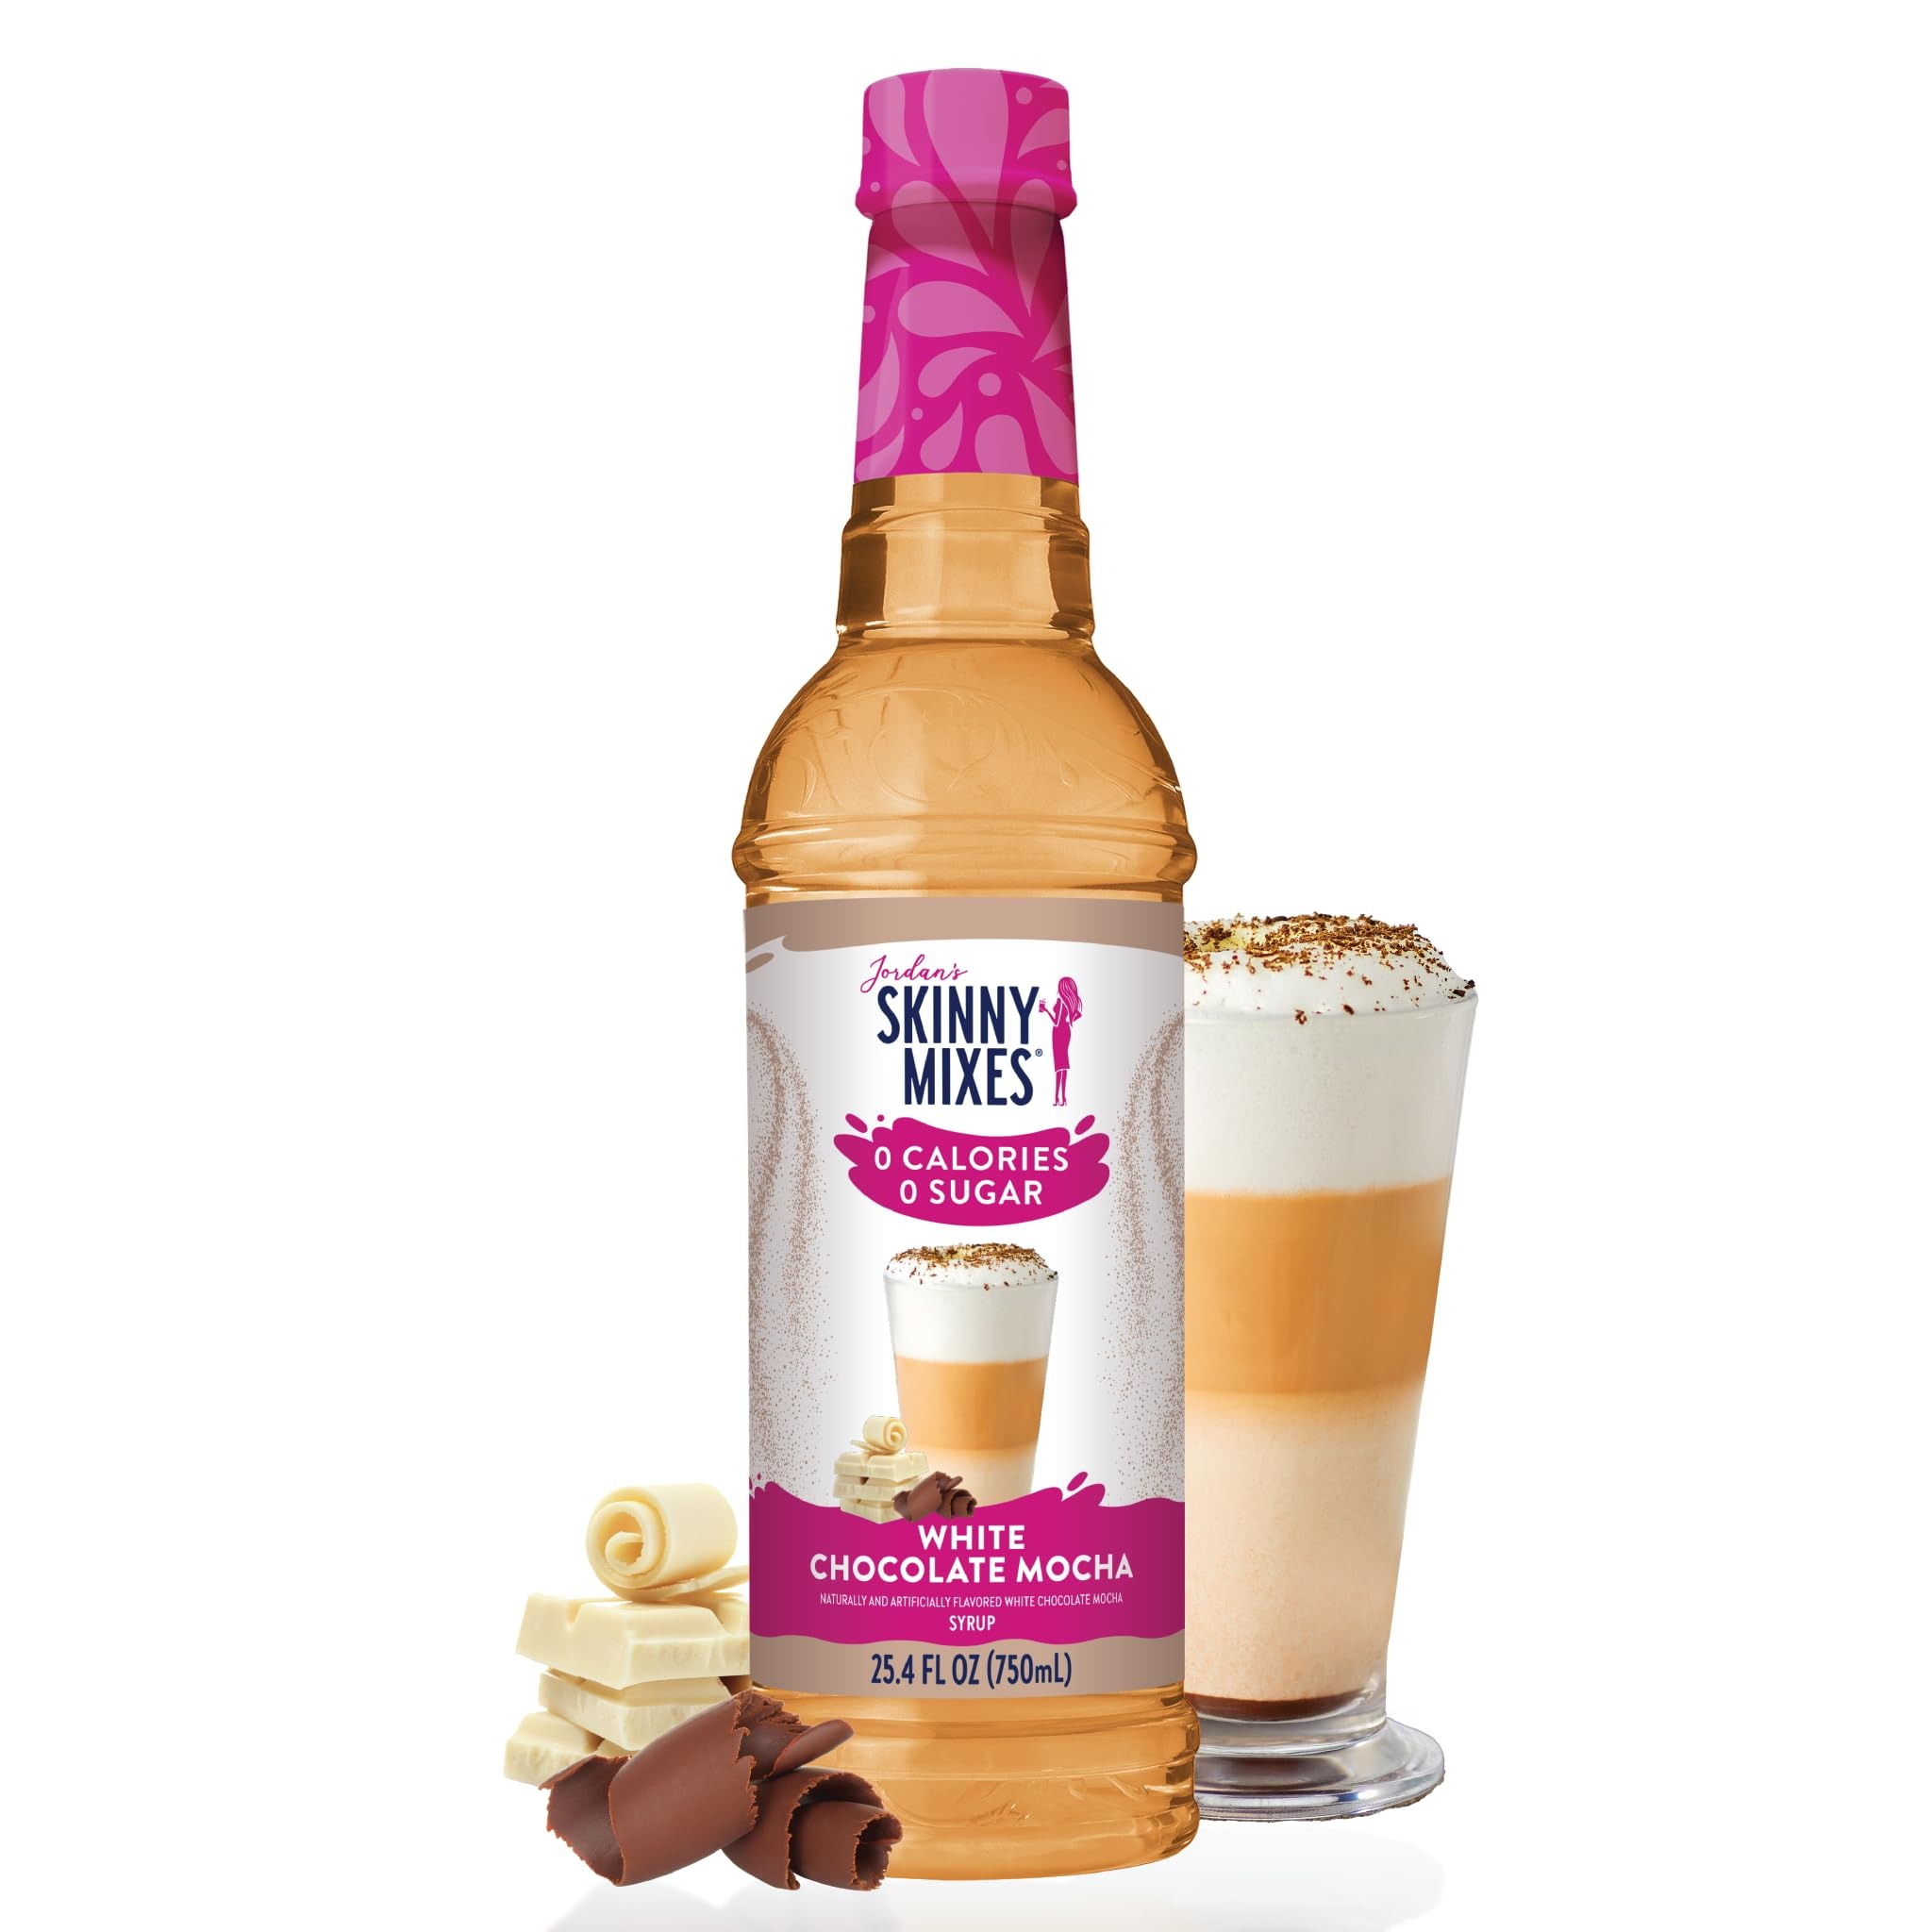
Item Name: Jordan's Skinny Syrups Sugar Free Coffee Syrup, White Chocolate Mocha Flavor Mix, Zero Calorie Flavoring for Chai Latte, Protein Shake, Cocktail & More, Gluten Free, Keto Friendly, 25.4 Fl Oz, 1 Pack
Bullet Point 1: SKINNY COFFEE SYRUP: Make your favorite beverages taste indulgent, but without the guilt. This coffee syrup contains zero sugar, zero calories, and zero carbs. 25 servings per bottle.
Bullet Point 2: WHITE CHOCOLATE MOCHA SYRUP: This syrup for coffee consists of a sensational, and creamy blend of white chocolate and mocha. Use the flavored syrup to make delicious coffees, lattes, protein shakes, smoothies, yogurt, overnight oats, and much more.
Bullet Point 3: HOW TO ENJOY: Simply add 1 tbsp of any of the sugar free syrups to coffee or your favorite drink. Adjust to get the perfect amount of flavor and sweetness and enjoy!
Bullet Point 4: MADE FOR YOU: All Jordan's Coffee Syrups are made in the USA and gluten free, kosher, keto friendly, and non-GMO to suit the dietary needs of all kinds of lifestyles.
Bullet Point 5: HEALTHY LIVING MADE DELICIOUS: We strive to empower you to make healthier choices full of flavor and fun. Visit our Brand Store to shop our range of Skinny Mixes from syrups for coffee to cocktail mixers and everything in between.
Value: 25.4
Unit: Fl Oz

Price: 14.32